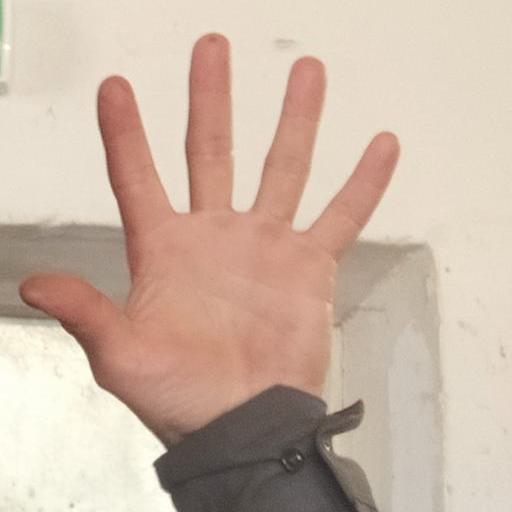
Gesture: palm